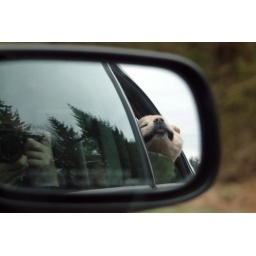
Coming home from a weekend running on the beach in Ocean Shores, WA, as our dog's lips/cheeks flap in the wind!